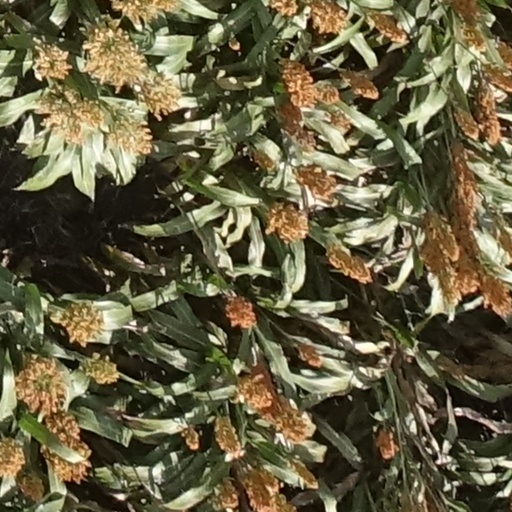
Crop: sorghum